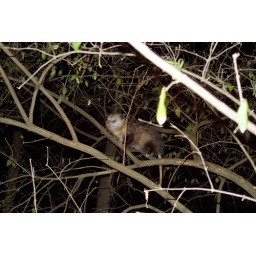
Dad spotted this big, fat gremlin in a tree outside his studio. You can see its fangs!